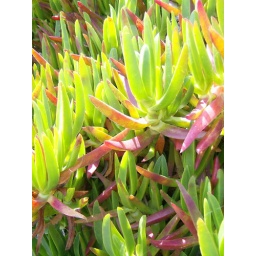
these are growing on the hill by the ocean